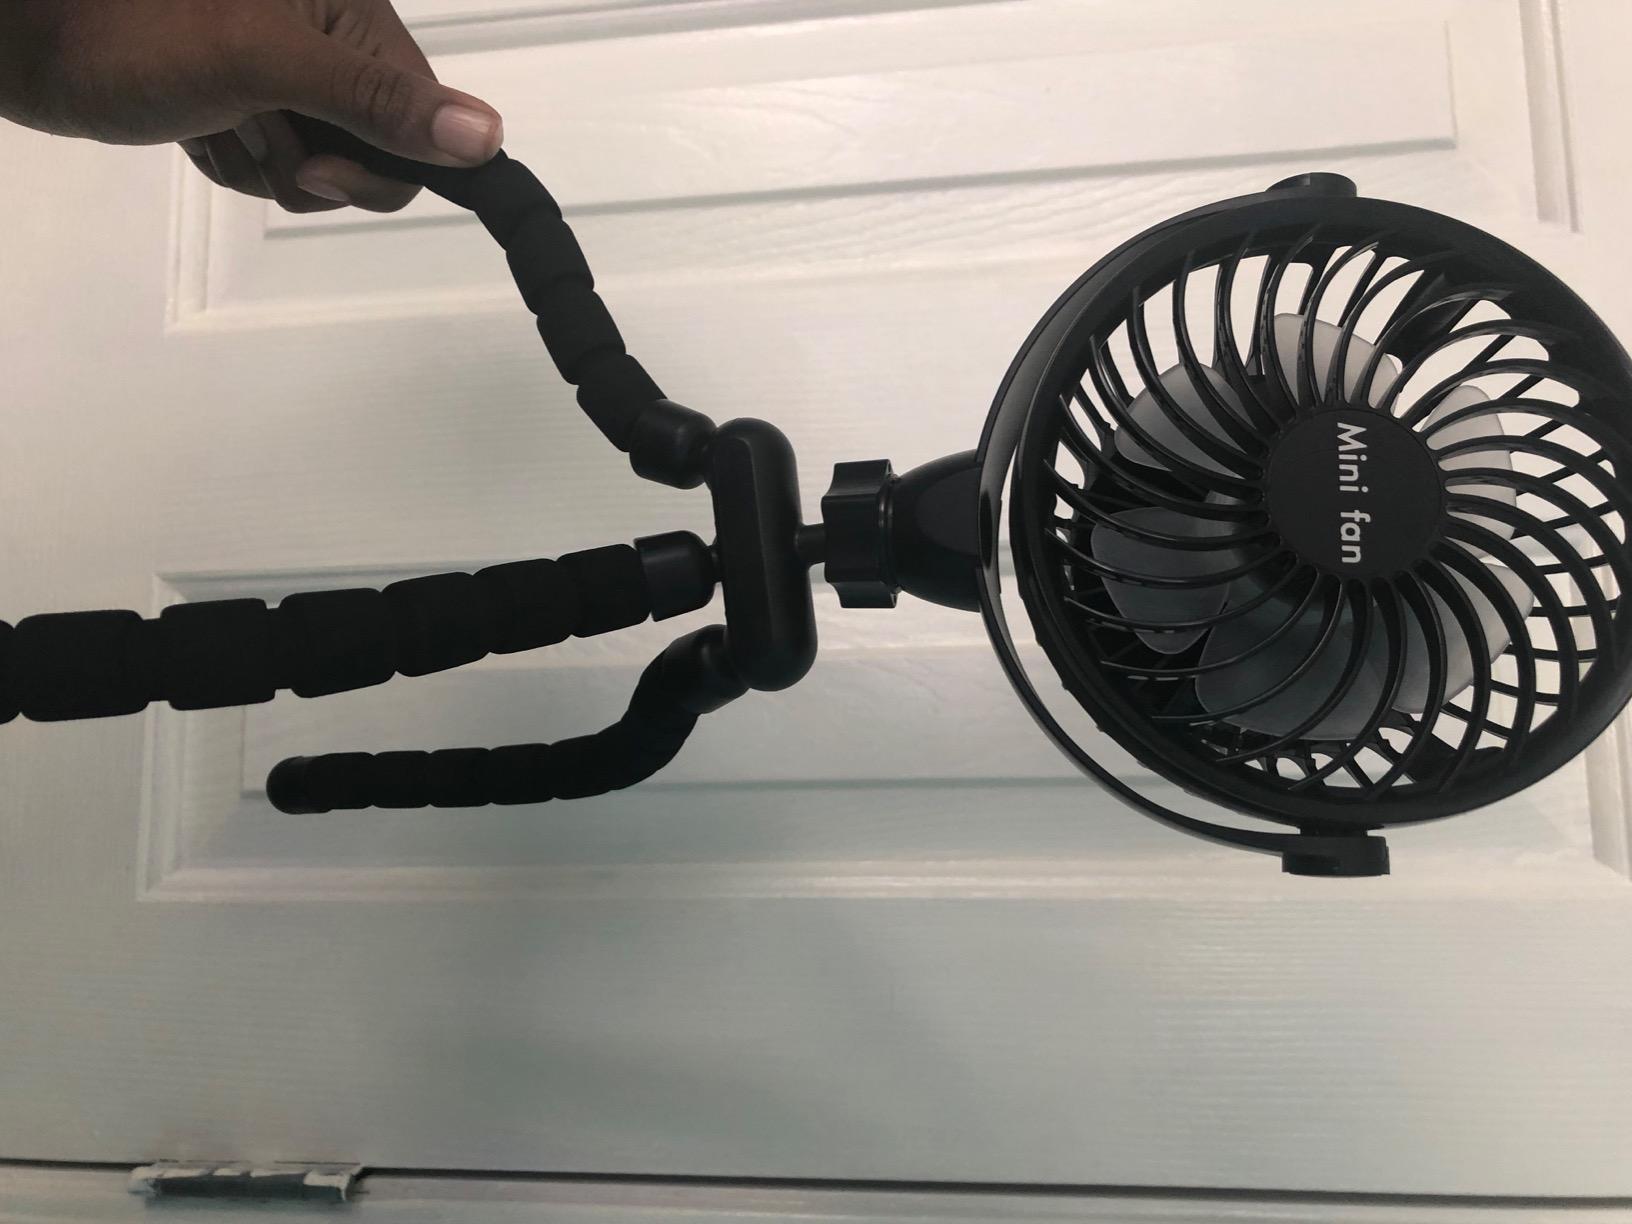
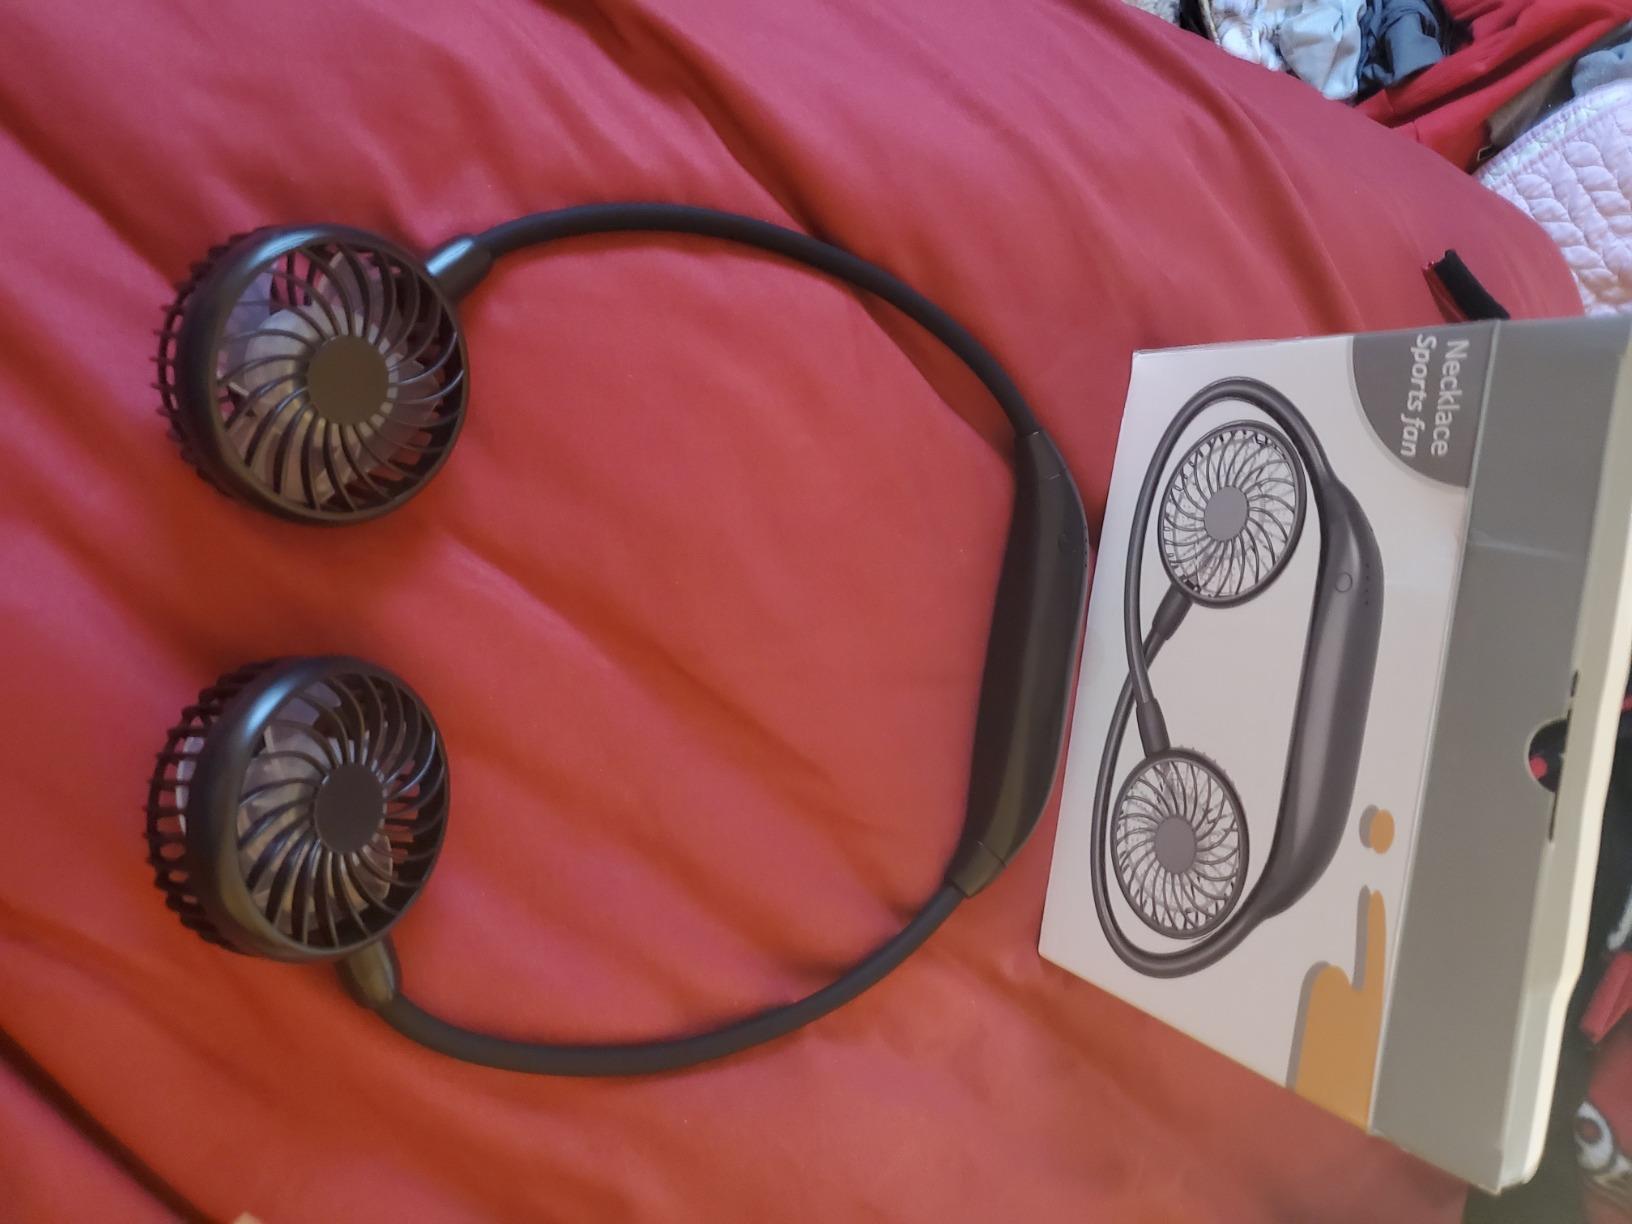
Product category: fan
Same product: no